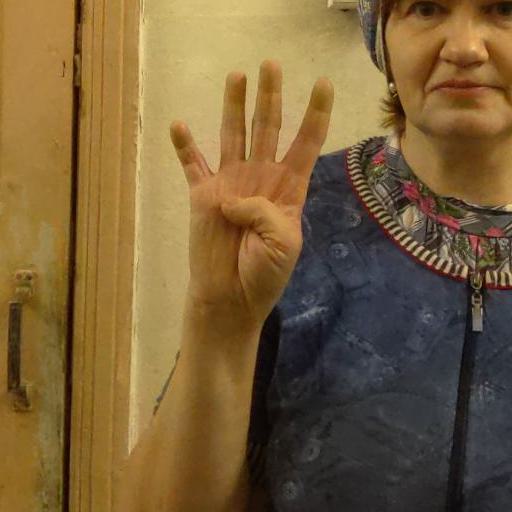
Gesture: four